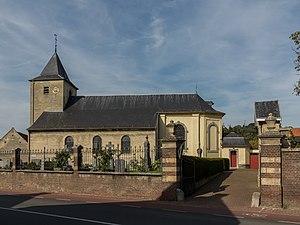
Vieux-Fauquemont est un village néerlandais dans la commune de Fauquemont-sur-Gueule, dans la province du Limbourg néerlandais. Il compte en 2005, environ 130 habitants.